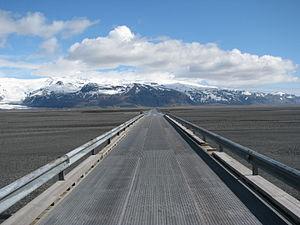
Le pont de la Skeiðará, en islandais Skeiðarárbrú, est le plus long pont d'Islande avec 880 mètres de longueur. Situé dans le Sud du pays, il permet à la route 1 de franchir la Skeiðará, une rivière glaciaire traversant une plaine alluviale d'origine volcanique, le Skeiðarársandur.